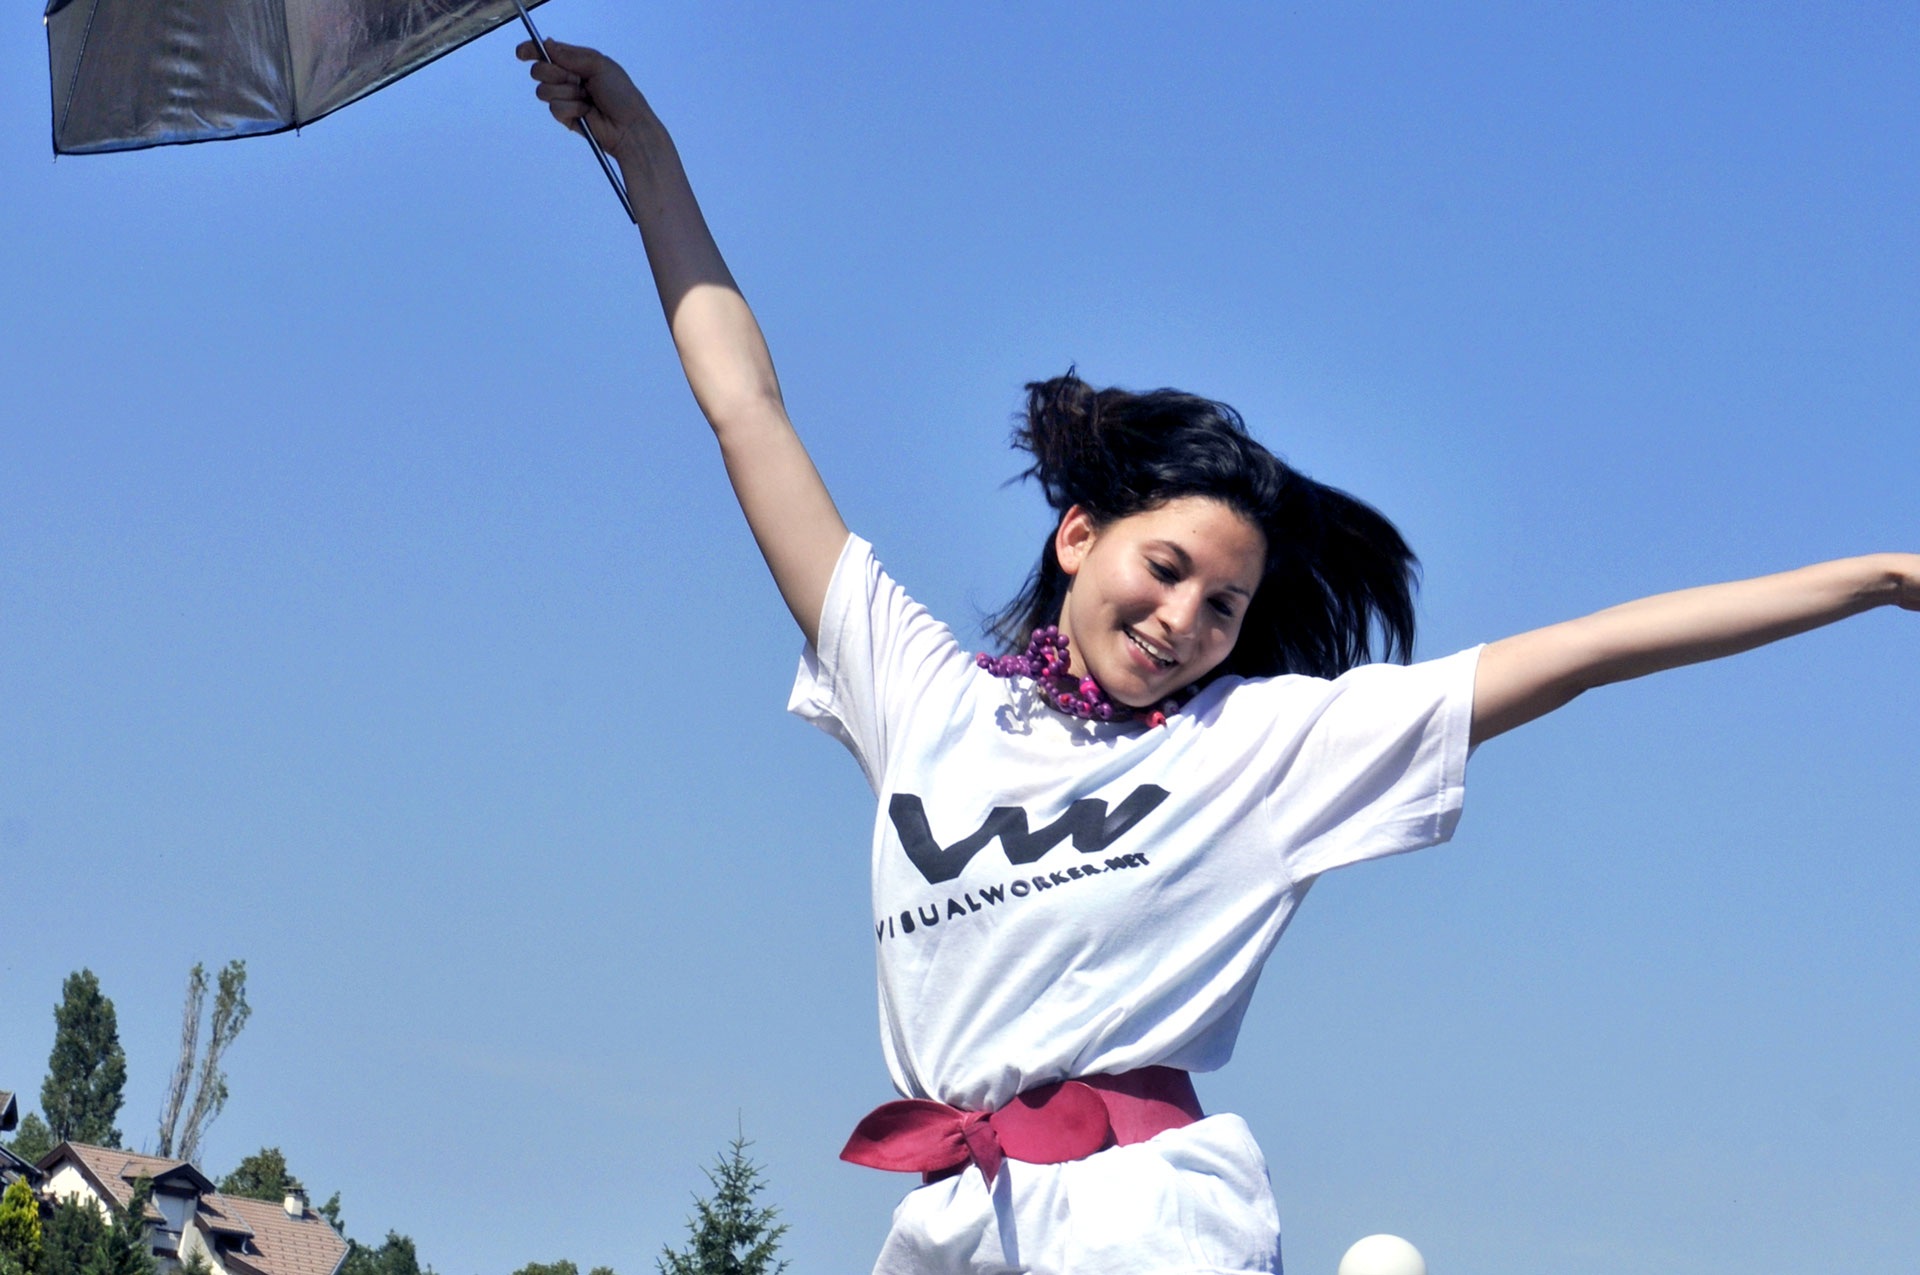
person, girl, jump, jumping, umbrella, sports, human action